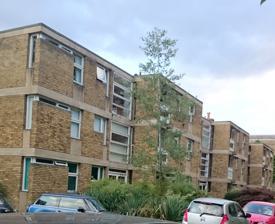
Building: Langham House Close
Country: United Kingdom
Year built: 1958
Flats in London, England Langham House Close Langham House Close – main block from west pavilion Etymology Langham House General information Status Completed Type flats Architectural style brutalising postmodern Location Ham Common , London Address TW10 7JE Country England Coordinates 51°25′59.57″N 0°18′35.13″W / 51.4332139°N 0.3097583°W / 51.4332139; -0.3097583 Construction started 1957 Completed 1958 Height Roof flat Technical details Material stock brick and concrete Floor count 2 & 3 Design and construction Architect(s) Stirling & Gowan Developer L Manousso Designations Grade II* Other information Number of units 30 Listed Building – Grade II* Official name 1–18 Langham House Close; 19–24 Langham House Close; 25–30 Langham House Close Designated 22–23 December 1998 Reference no. 1033380;103338; 1051027 Langham House Close on Ham Common in Ham in the London Borough of Richmond upon Thames is a development of three Grade II* listed buildings designed in 1955 by the British architects James Gowan and James Stirling . The Le Corbusier -influenced buildings were the architects' first major project working together and cemented their reputation as leaders amongst the Brutalist movement. The development was constructed during 1957–58 for Manousso Group. Main block and west pavilion East pavilion Location Langham House Close is a cul-de-sac off Ham Street, Ham Common , London located to the north of the Cassel Hospital and behind Langham House , both Grade II listed. After the death of former owner, Sir Lyonel Tollemache , in 1953 the house and garden were sold separately, Langham House was converted from a single dwelling into flats and the garden plot was sold for development on a 999-year lease in 1955. Inception Langham House Close was the inaugural built design project of the partnership of Gowan and Stirling in 1955. The partnership were engaged by developer Luke Manousso, the father of one of Stirling's former students. Description The development comprises three flat-roofed blocks, one three-storey block of 18 flats designed by Stirling and two, two-storey blocks of six flats designed by Gowan, the two architects following common themes yet expressing individual features. Constructed of second-hand stock brick reflecting the construction of old Langham House, the buildings use in-situ shuttered concrete, blatantly exposed on exterior and repeated in interior surfaces. Stirling's large block lies nearest Langham House with three communal stairwells providing access to six flats each. Gowan's "garden pavilion" blocks lie further away from Ham Common. The pair are mirror images of each other and provide access to each of the six flats from a central stairwell. The flats themselves share common features. Each has a central fireplace with back boiler and linen cupboard set in exposed stock brick with concrete lintels and shelves repeating the exterior surface themes on a smaller scale. There are four different designs for the fireplaces though, two in the main block and two in the pavilions which adds variety between each flat. This central unit separates the main living space from the kitchen. The flats vary in number of bedrooms, from one to three adding further variety. Detailed attention has been given to the size and location of windows, a further variable feature. The design was in radical contrast to other similar developments of its day. In 1966 architectural critic Ian Nairn described the development as the first building in a new tough style which was as much a reaction against well-meaning vacuity as the Angry plays and novels. The fierce but not overbearing yellow brick and exposed concrete still make their protest straight. Langham House Close was listed Grade II in 1998 and reclassified Grade II* in 2006 following pressure from the Twentieth Century Society . References